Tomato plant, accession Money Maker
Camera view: bottom (45 deg); turntable rotation: 90 degrees
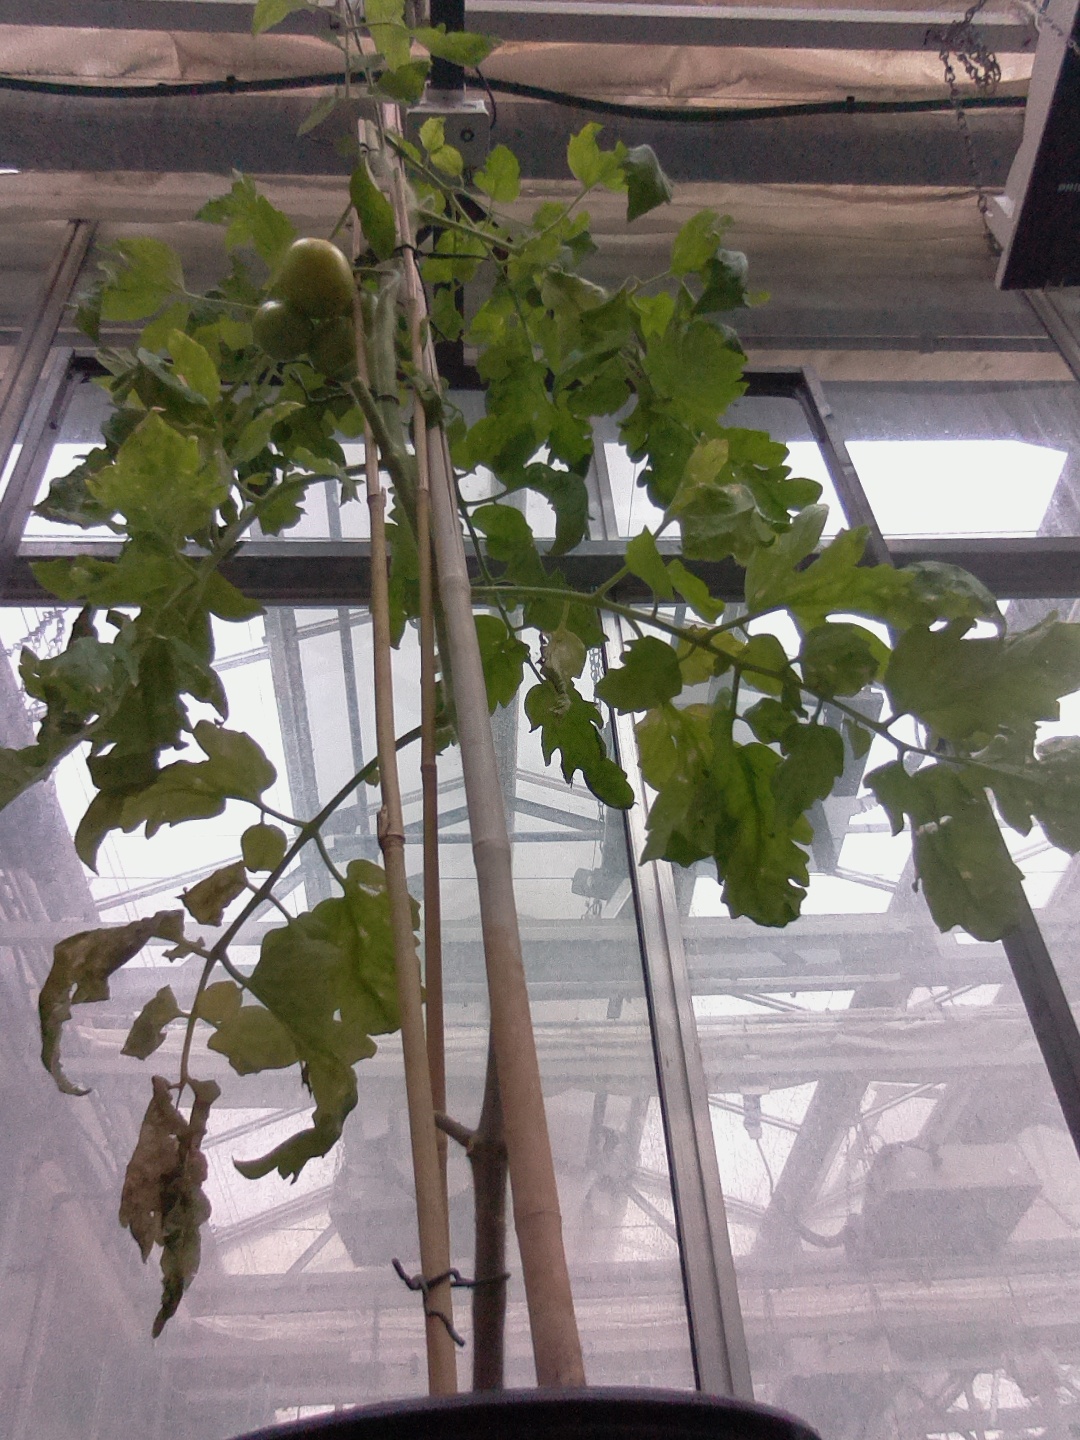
BBCH growth stage 79: 90% -100% of final fruit size